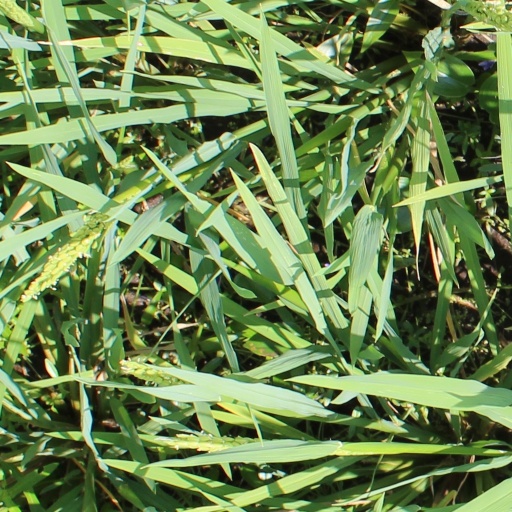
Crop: rice